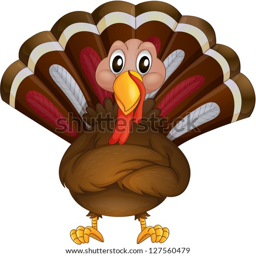
illustration of a problematic turkey on a white background